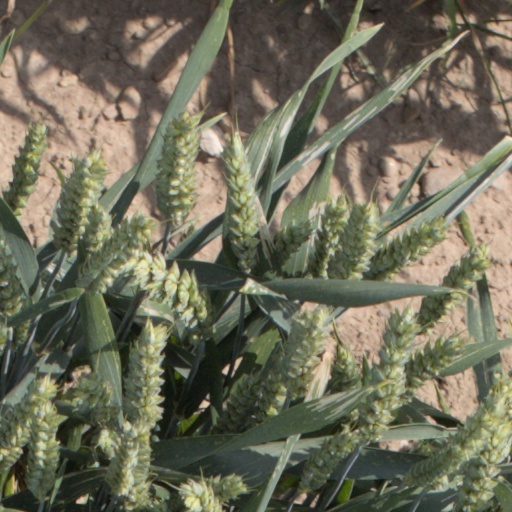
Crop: wheat